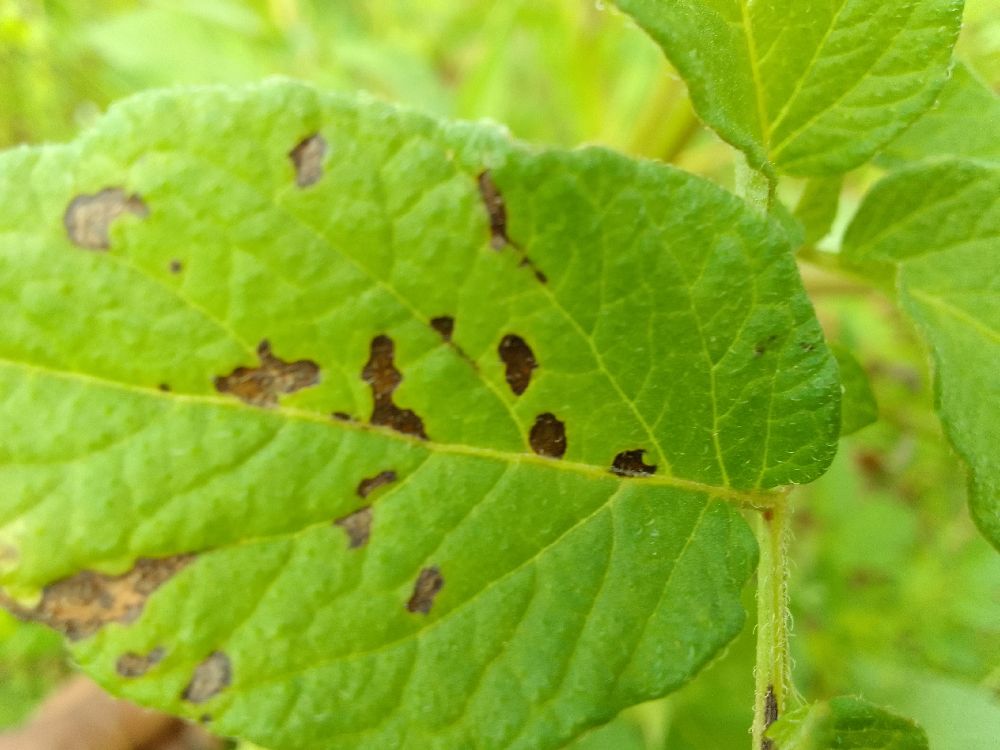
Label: Early blight